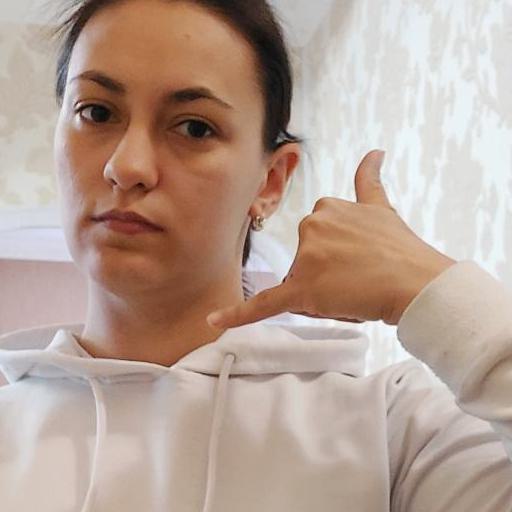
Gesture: call